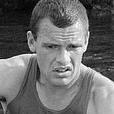
Age: 25